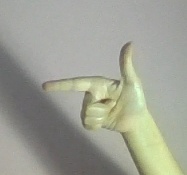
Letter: yaa